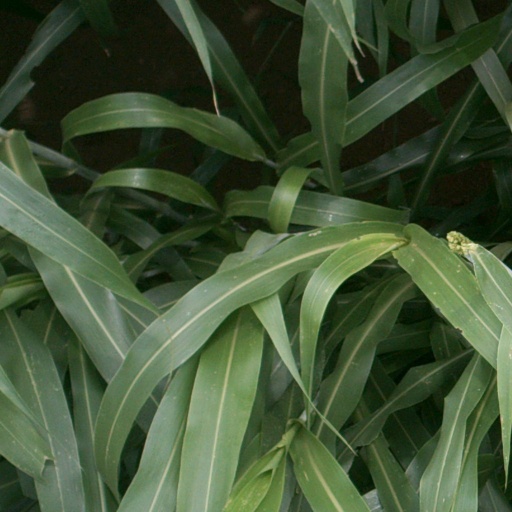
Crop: sorghum